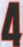
Number: 4